Western Hockey League

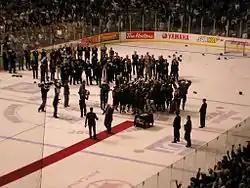
The Vancouver Giants celebrate their 2007 Memorial Cup victory.

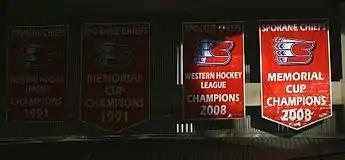
The Spokane Chiefs' 2008 Memorial Cup banner.

WHL teams earn the right to compete in the annual Memorial Cup tournament by winning the WHL playoff championship or, since 1983, by hosting the tournament. Altogether, the Memorial Cup has been won by WHL teams nineteen times since the league's founding.